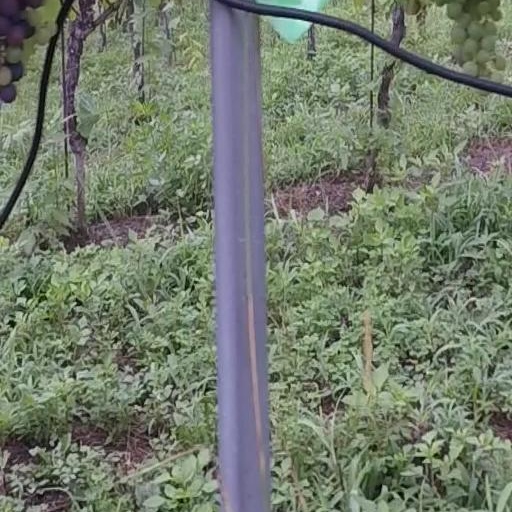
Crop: grape